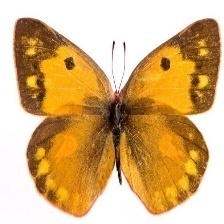
Species: CLOUDED SULPHUR
Butterfly family (ImageNet category): sulphur_butterfly